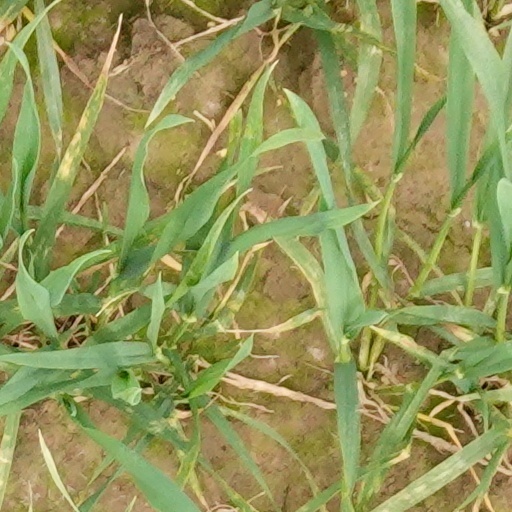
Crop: wheat